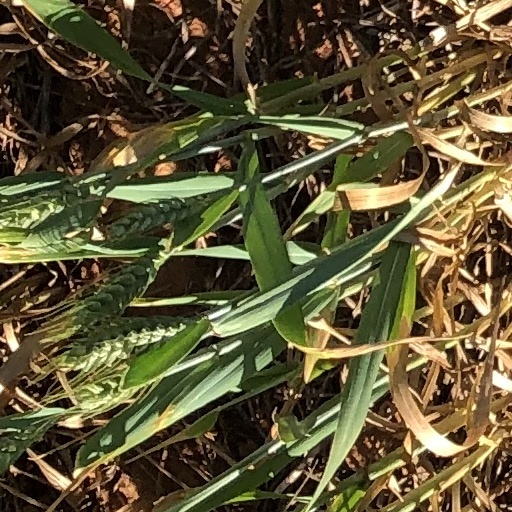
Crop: wheat